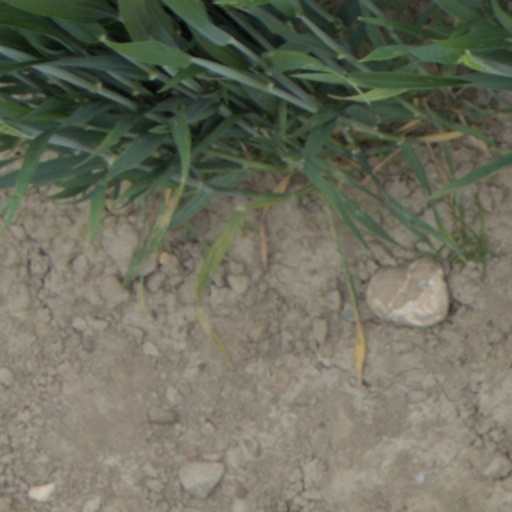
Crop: wheat